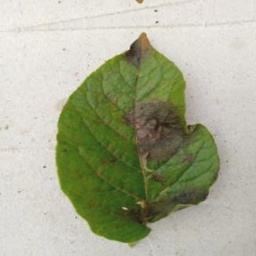
Etiqueta: Late Blight